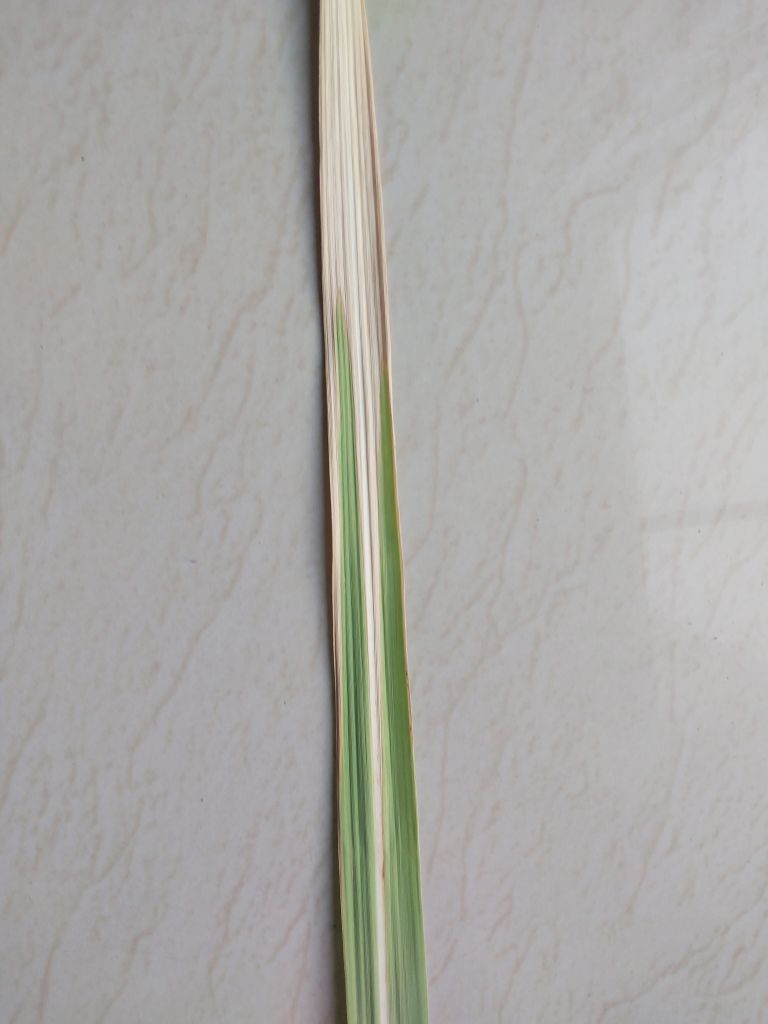
Label: Banded Chlorosis